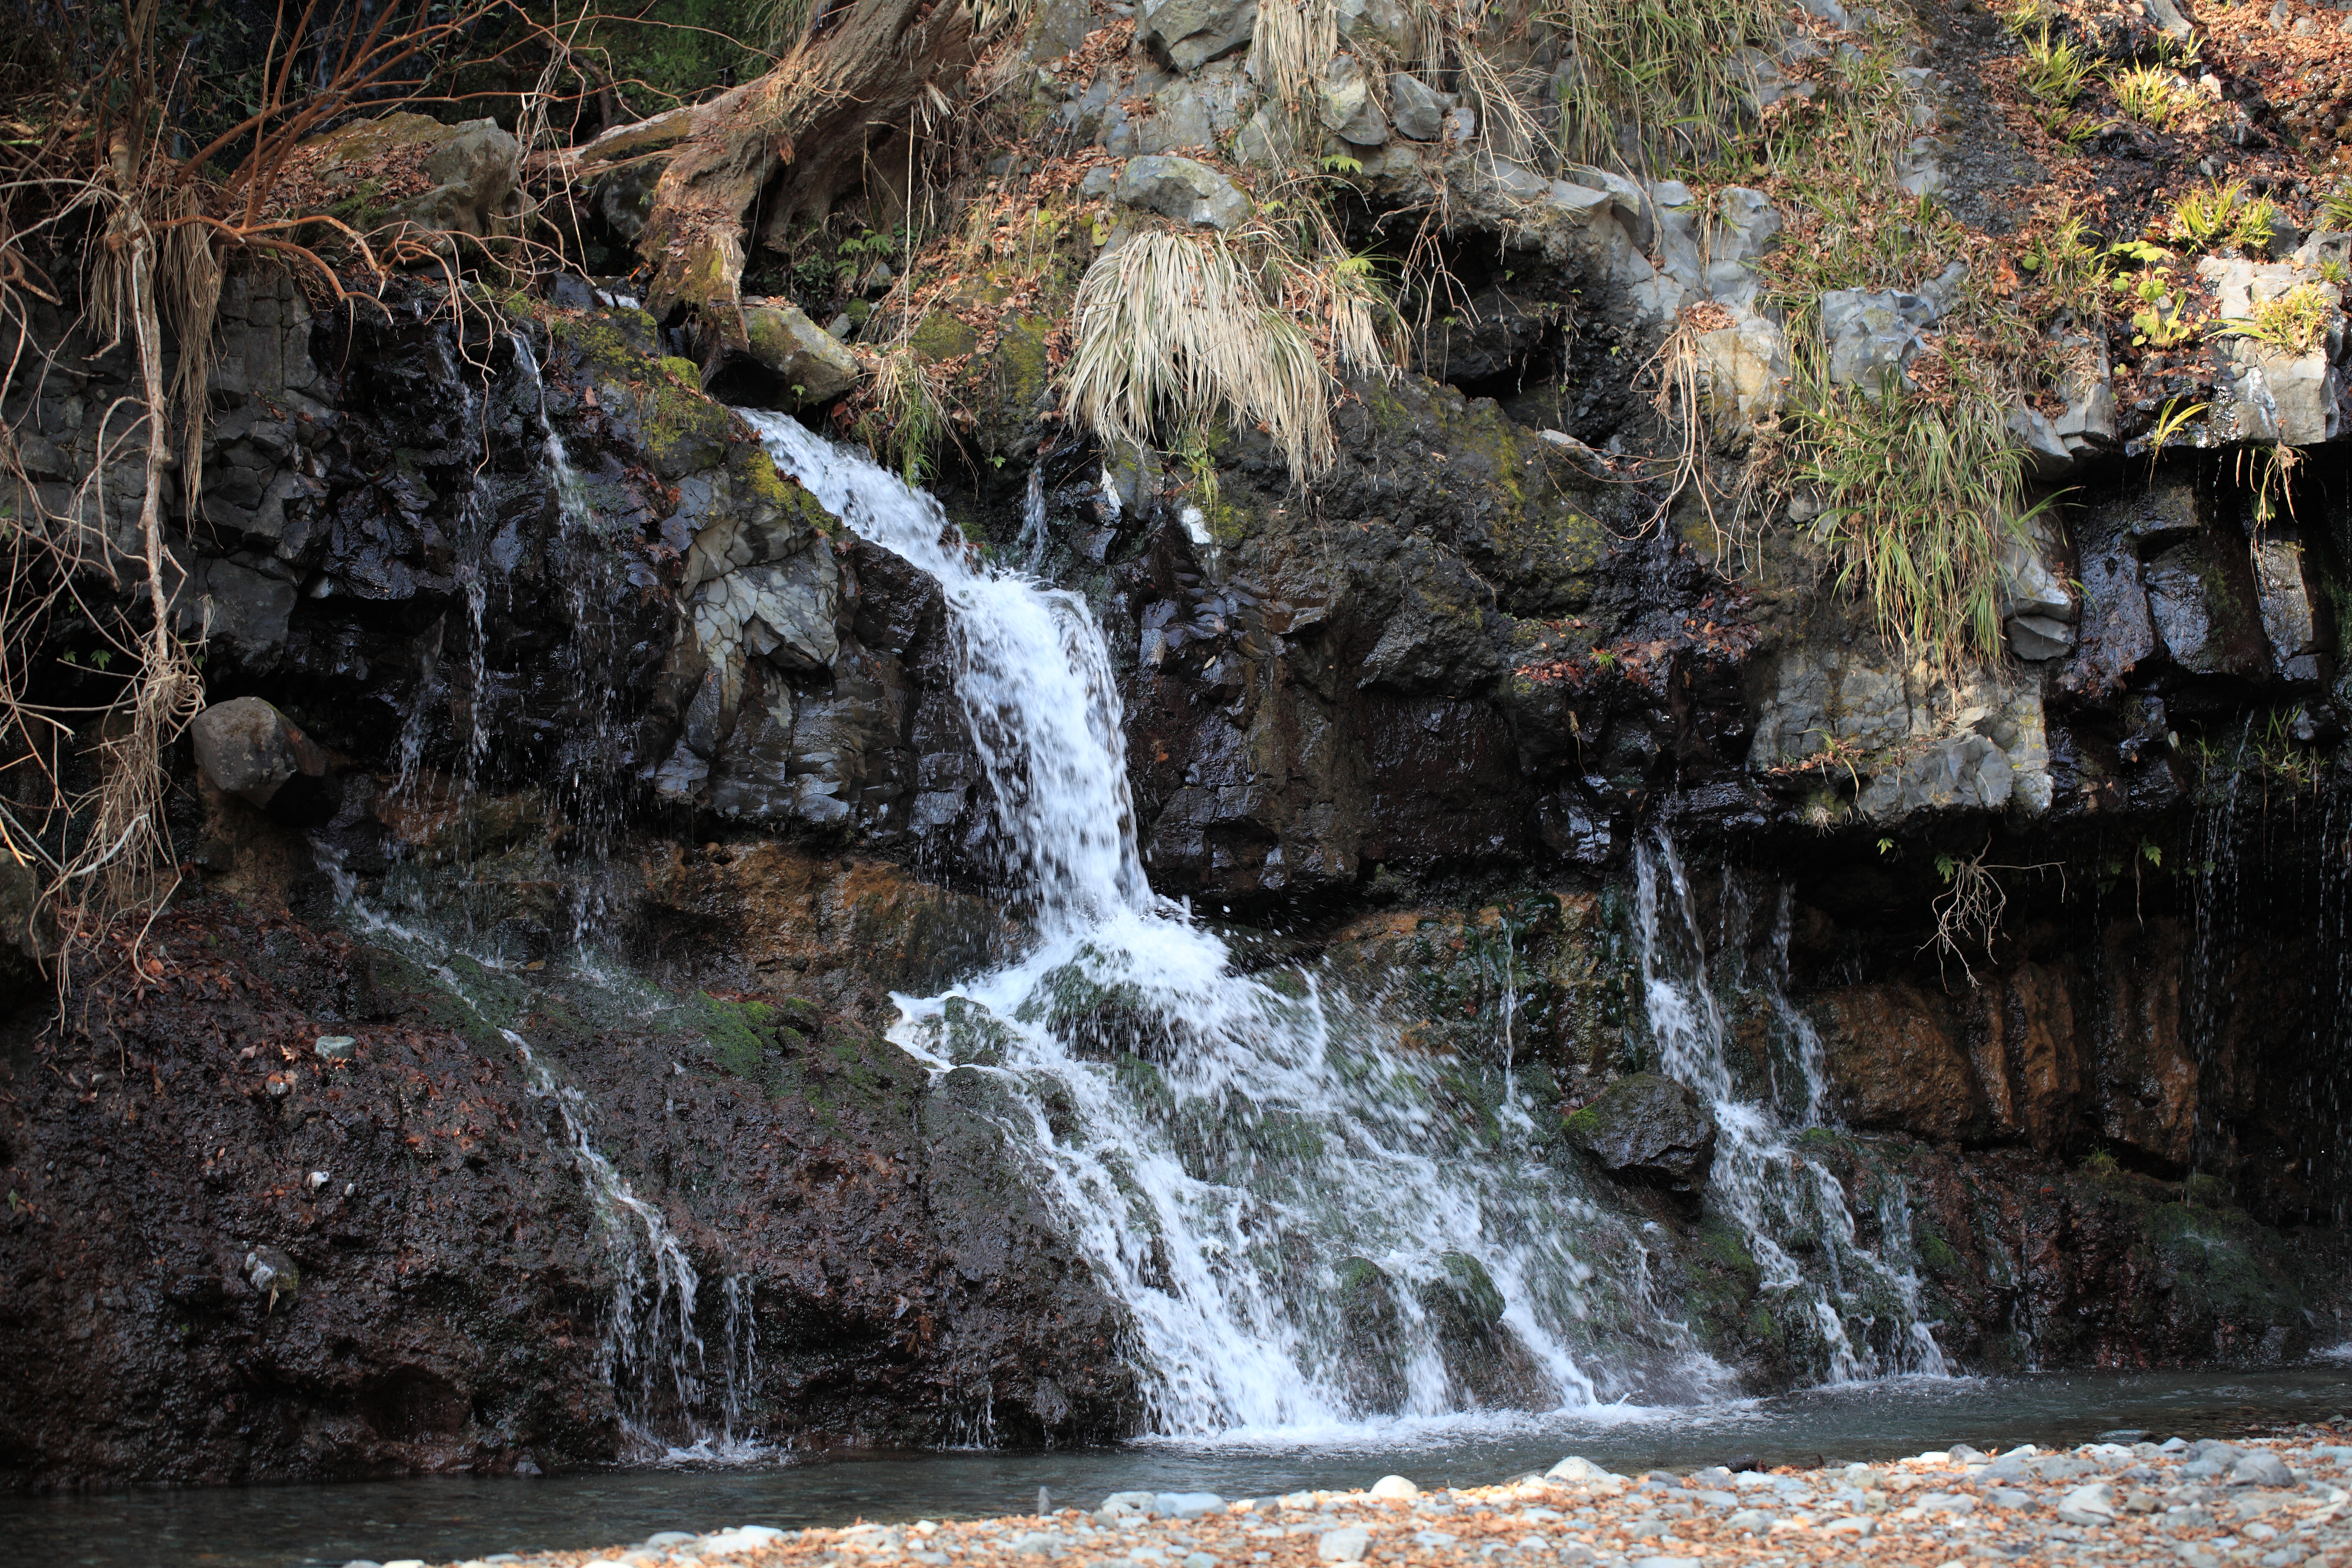
water, nature, rock, waterfall, river, stream, high, autumn, rapid, body of water, 5d, wasserfall, hires, markii, water feature, hi, res, resolution